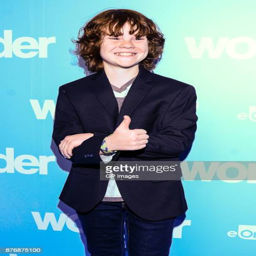
actor attends the screening at hospital